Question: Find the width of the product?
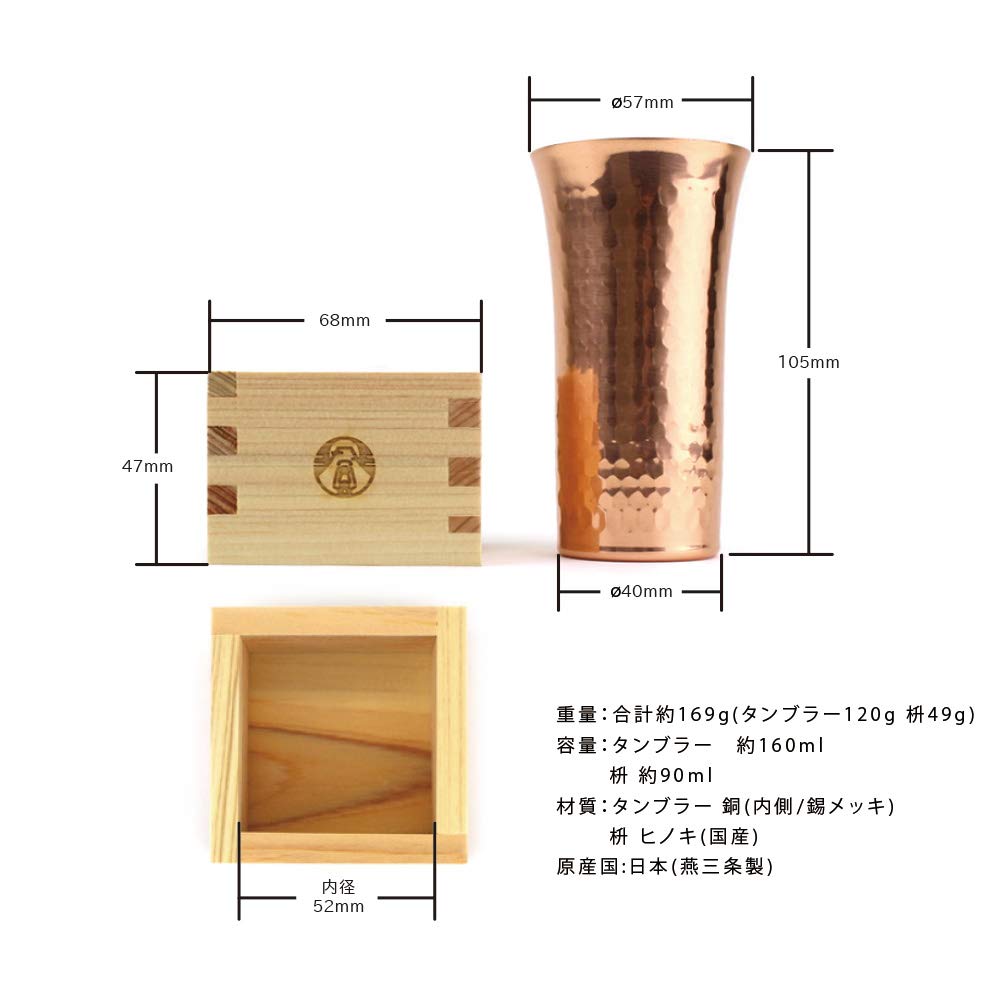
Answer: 57.0 millimetre